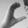
ASL letter: C